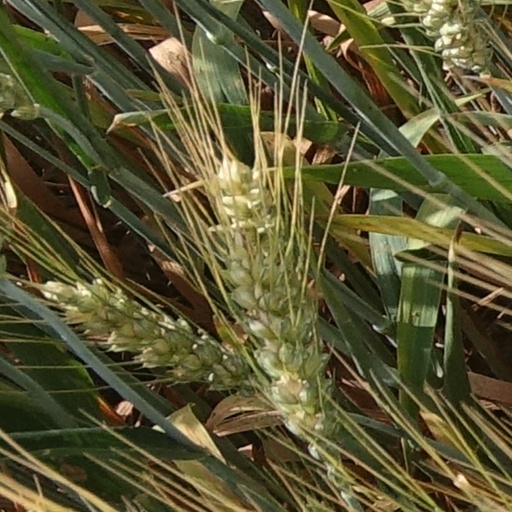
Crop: wheat